62 Cavalry (India)

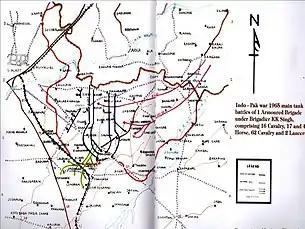
Map of 1965 War: Sialkot Sector

In early September 1965, the stage was set for operations into Pakistan and additional formations including HQ 1 Corps moved into Jammu and Kashmir. On 6 September 1965, 62 Cavalry was placed under command 6 Mountain Division for operations across Indo-Pakistan border. At an 'order' group conference held at Headquarters 6 Mountain Division, attended by the commandant, Lieutenant Colonel BM Singh the plan of attack finalised was as under: